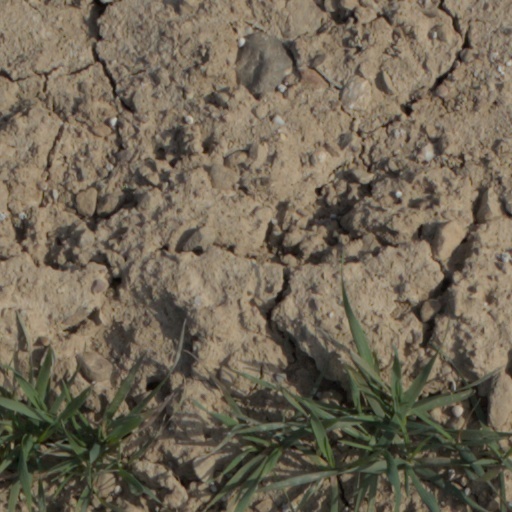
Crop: wheat